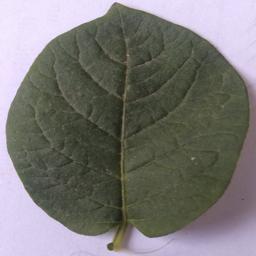
Etiqueta: Sana